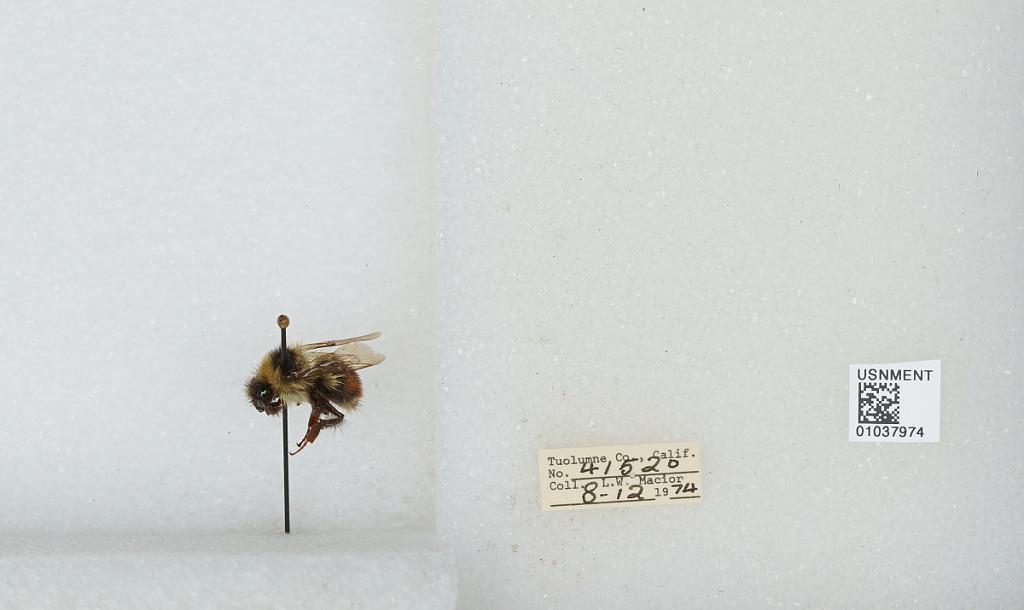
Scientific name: Bombus (Cullumanobombus) rufocinctus Cresson
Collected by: L. Macior
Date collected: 1974-8-12
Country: United States
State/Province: California
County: Tuolumne
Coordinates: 38.02, -119.93